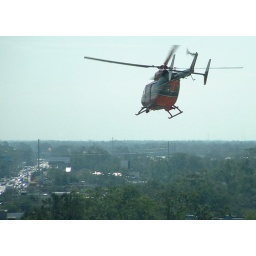
Taken from a 9th floor window in the M.D. Anderson Building on Orange Avenue in downtown Orlando.